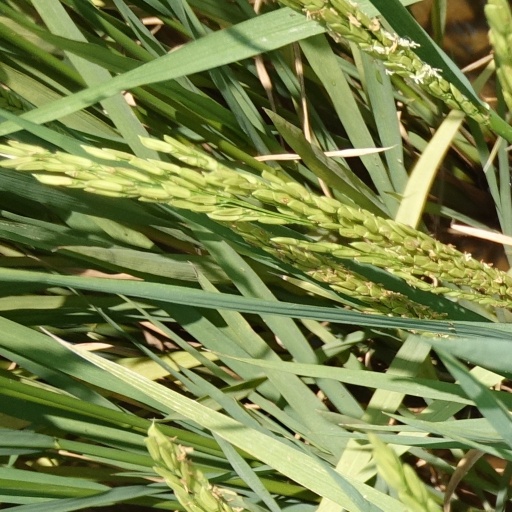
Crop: rice